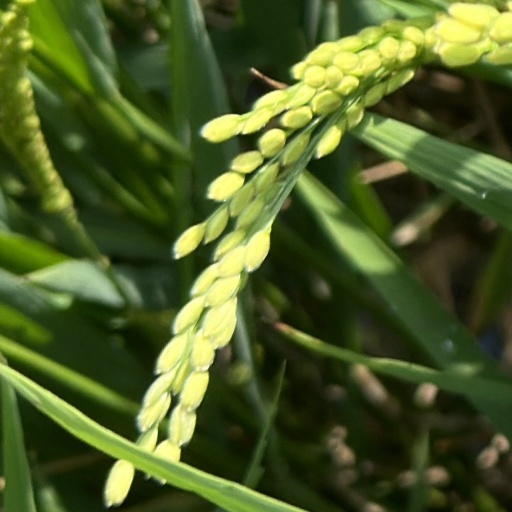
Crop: rice